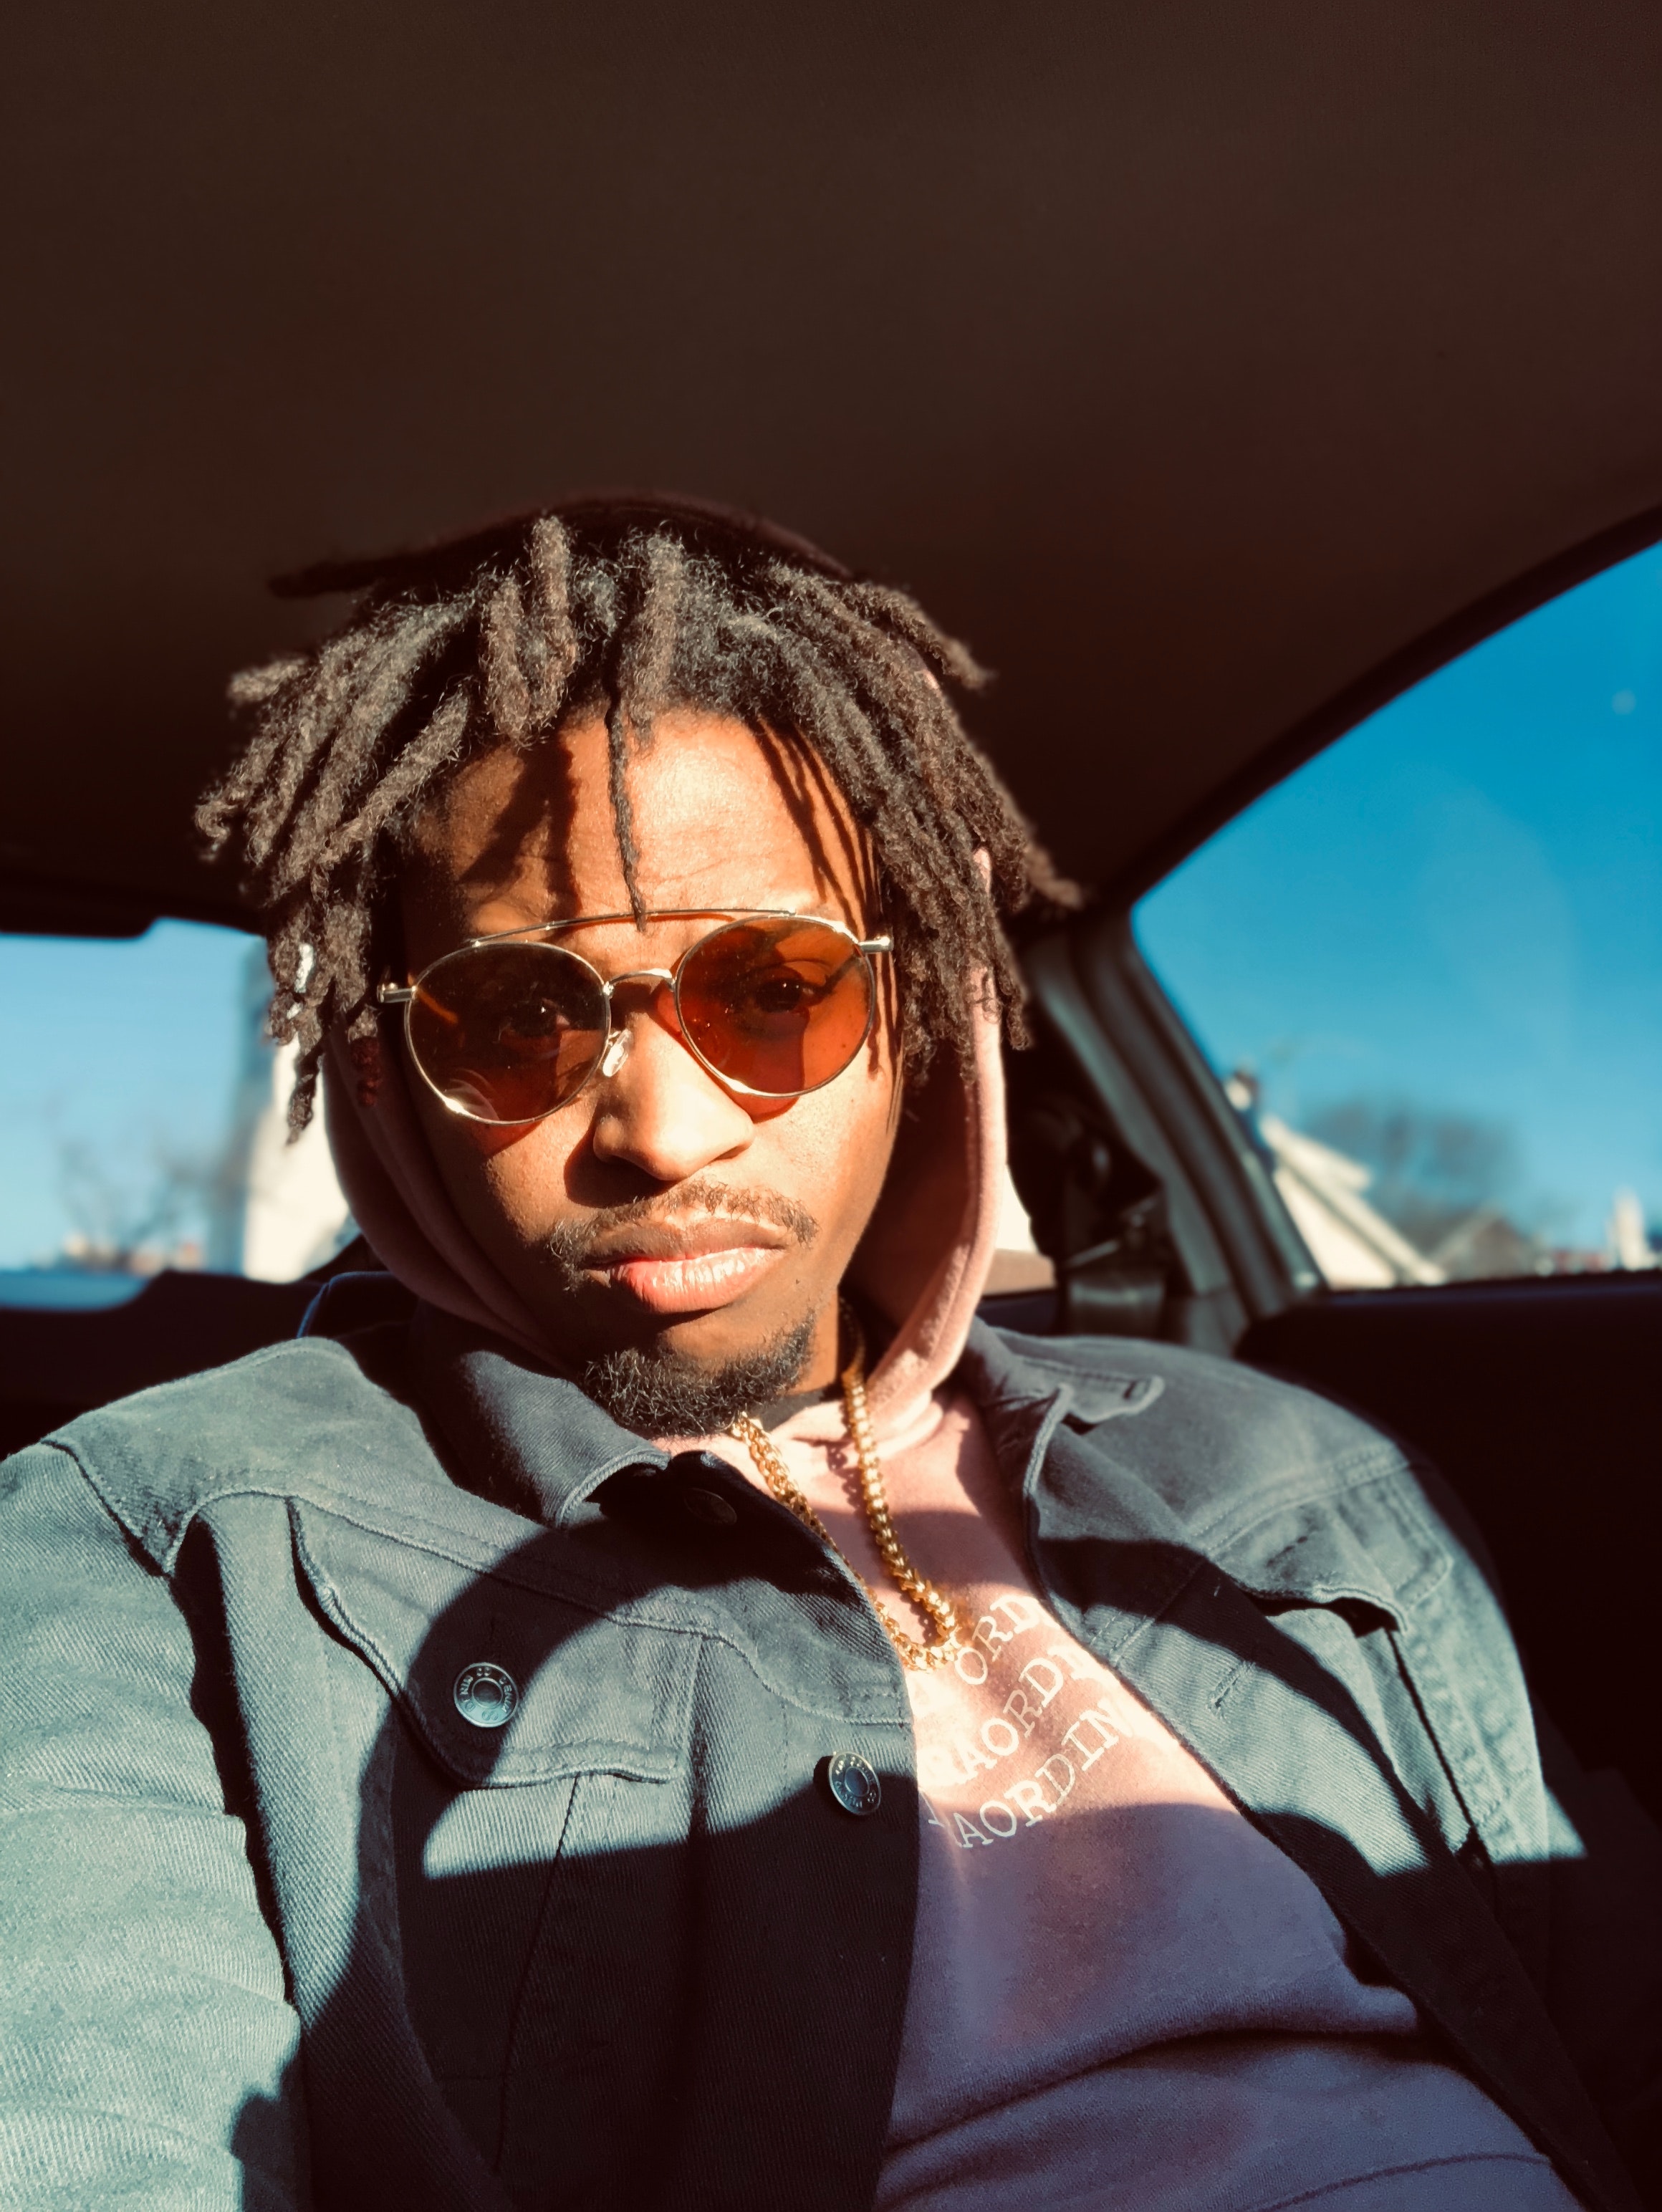
eyewear, hair, cool, glasses, hairstyle, sunglasses, photography, vision care, fun, black hair, dreadlocks, vacation, jacket